2014 Tsunami March

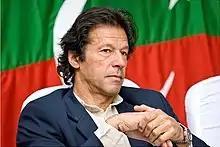
PTI chairman Imran Khan

In August 2014, Khan said that for 14 months the PTI had tried to bring those responsible for the fraud to justice by legal means. Although the party produced a 2,100-page white paper with evidence of vote-rigging, no action was taken by the government. According to Khan, in any democracy its supreme court would have nullified the results and called for a new election. After former Election Commission of Pakistan additional secretary Afzal Khan also alleged fraud, the Supreme Court also took no action. The court required evidence to nullify the election and, without proof beyond Afzal Khan's allegations (which were eventually ruled incorrect), the petition was dismissed.